El Escorial

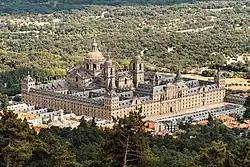
A distant view of the Royal Site

El Escorial, or the Royal Site of San Lorenzo de El Escorial, or, is a historical residence of the king of Spain located in the town of San Lorenzo de El Escorial, up the valley ( road distance) from the town of El Escorial and about northwest of the Spanish capital Madrid. Built between 1563 and 1584 by order of King Philip II (who reigned 1556–1598), El Escorial is the largest Renaissance building in the world. It is one of the Spanish royal sites and functions as a monastery, basilica, royal palace, pantheon, library, museum, university, school, and hospital.